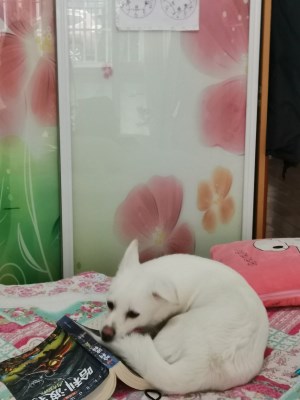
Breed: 3336-n000121-chinese_rural_dog